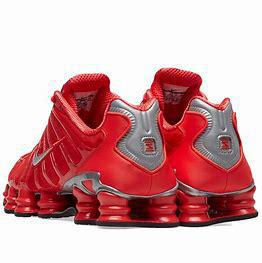
Brand: Nike
Model: Shox TL